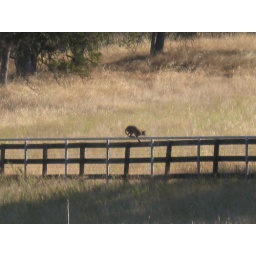
This cat walked the fence in search of breakfast